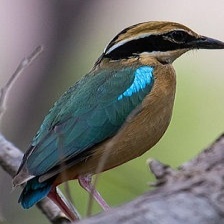
Species: INDIAN PITTA
Scientific name: PITTA BRACHYURA